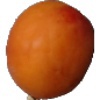
Label: apricot